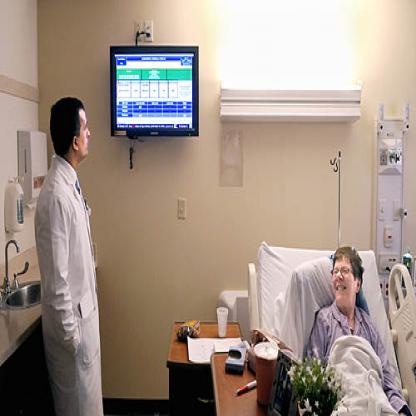
Scene: Indoor